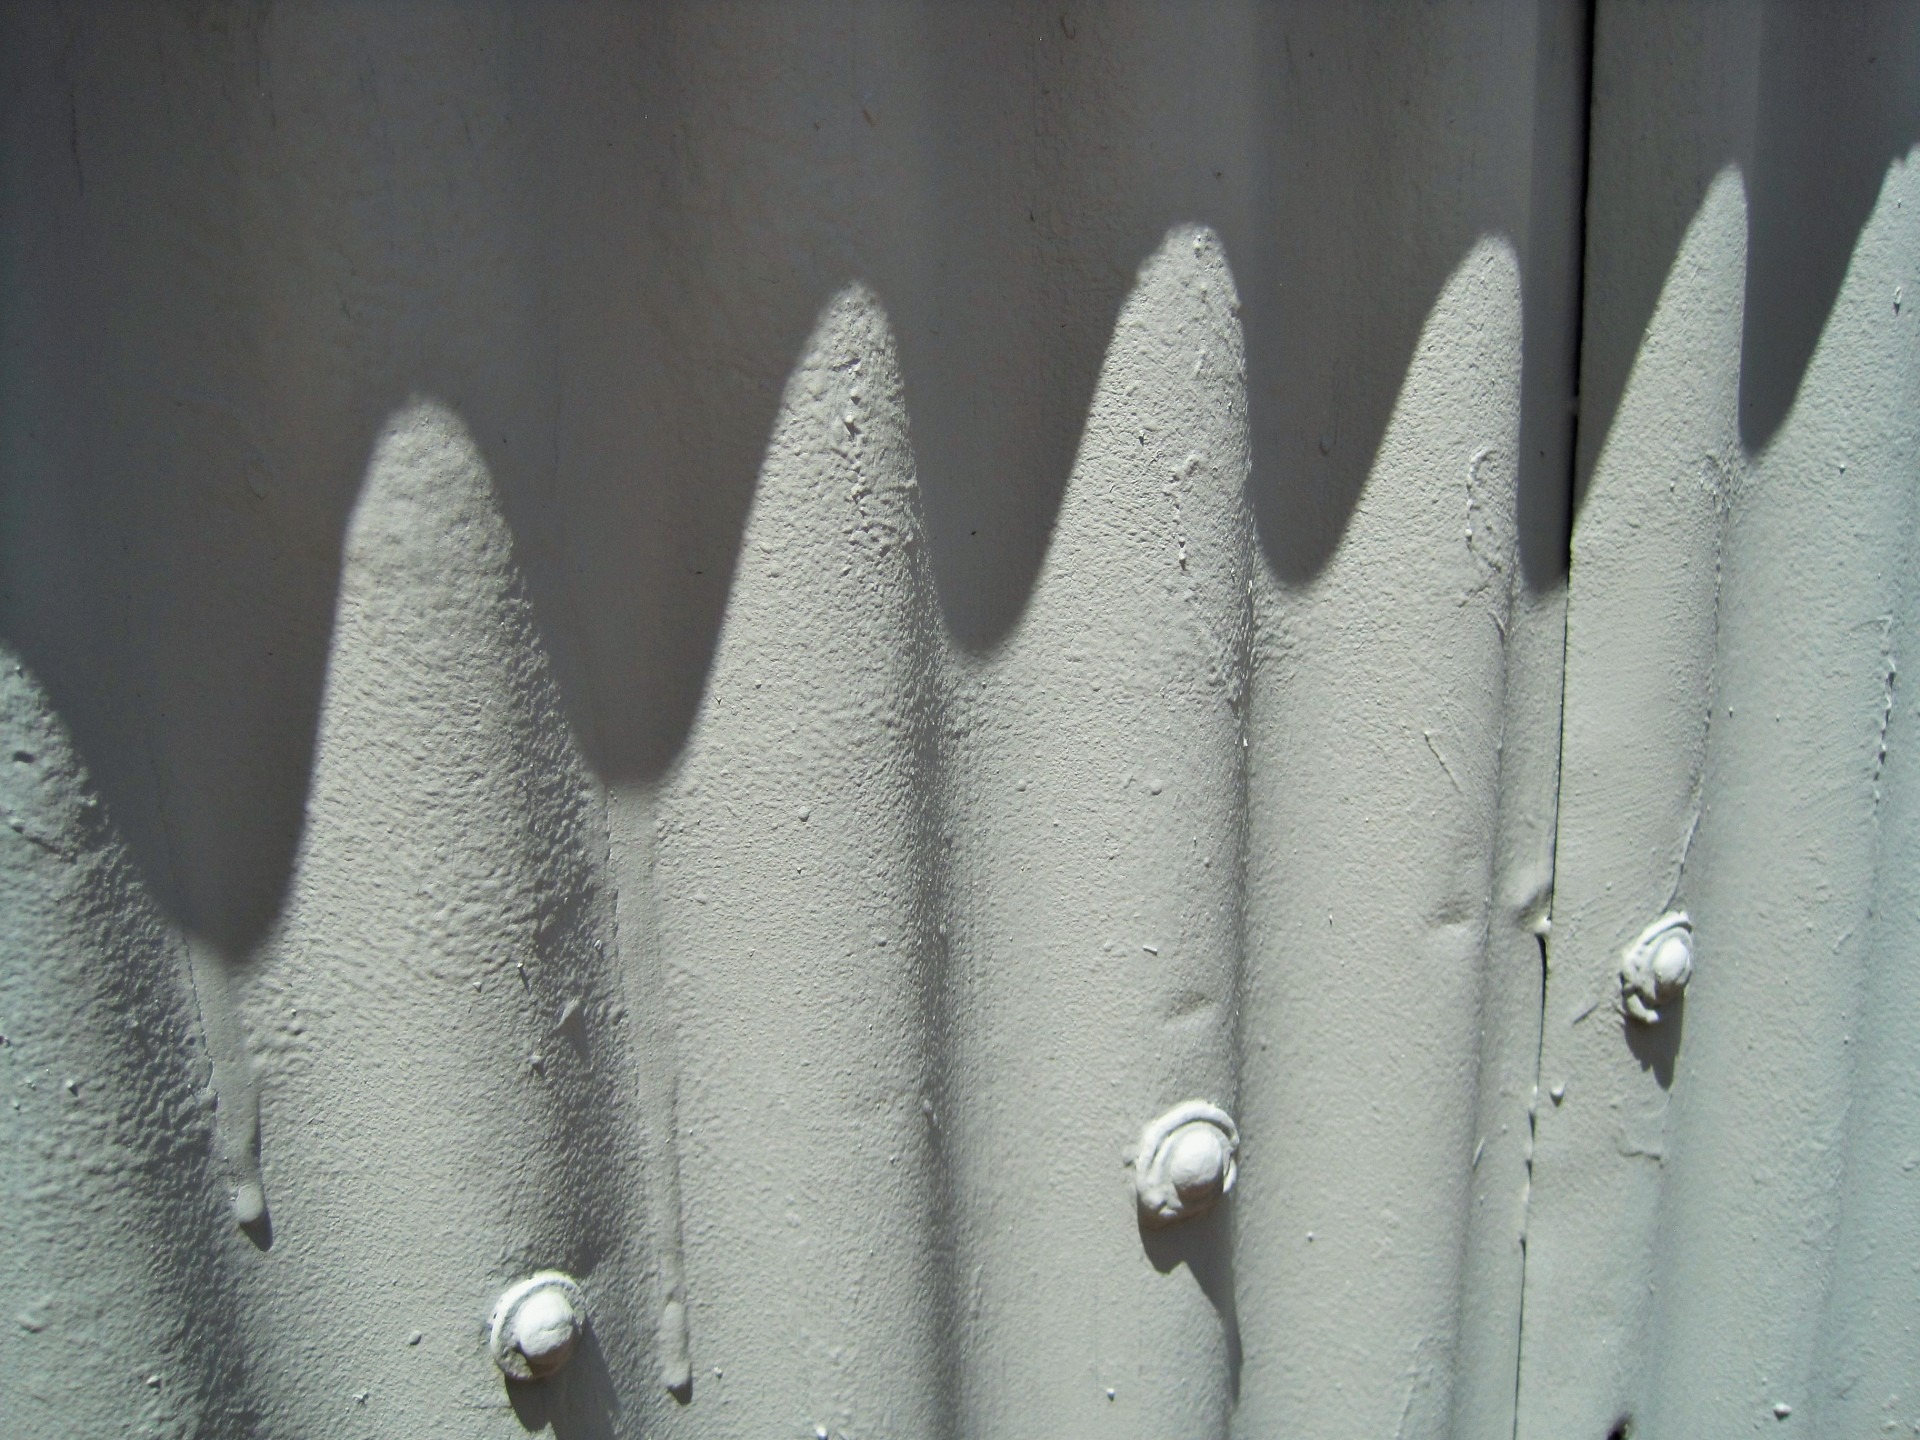
wing, white, leaf, shade, wall, line, blue, corrugated, corrugated iron, material, close up, grey, iron, shape, studs, macro photography, light shade